Galle

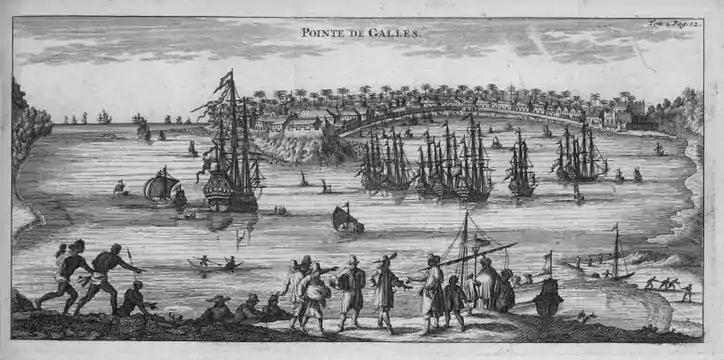
The port of Galle in 1754

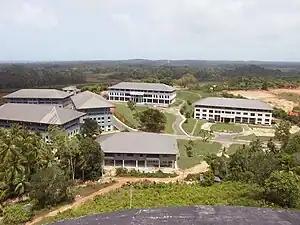
Faculty of Engineering, Galle

Ancient Greek and Roman geographers may have known about Galle, which they might have called the Cape of Birds. Ptolemy might also have known about the port which he referred to as Odoka. Moroccan traveller Ibn Battuta visited Galle (or Qali as he called it) in 1342. During the 12th and 13th centuries, Sinhalese refugees fleeing Tamil armies from the north began to settle in Galle and other nearby areas.